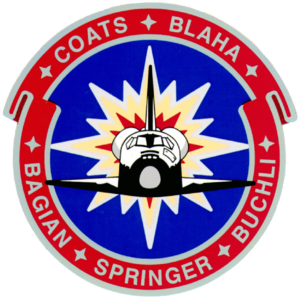
STS-29 est la huitième mission de la Navette spatiale Discovery effectuée en mars 1989.
Robert Clyde Springer dit Bob Springer est un astronaute américain né le 21 mai 1942.
Michael Lloyd Coats dit Mike Coats est un astronaute américain né le 16 janvier 1946.